When Nothing Else Matters

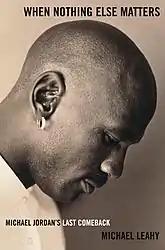
"When Nothing Else Matters" Hardback Cover

When Nothing Else Matters is a 2004 non-fiction book by Michael Leahy. The book chronicles basketball player Michael Jordan's last comeback to the NBA playing for the Washington Wizards.